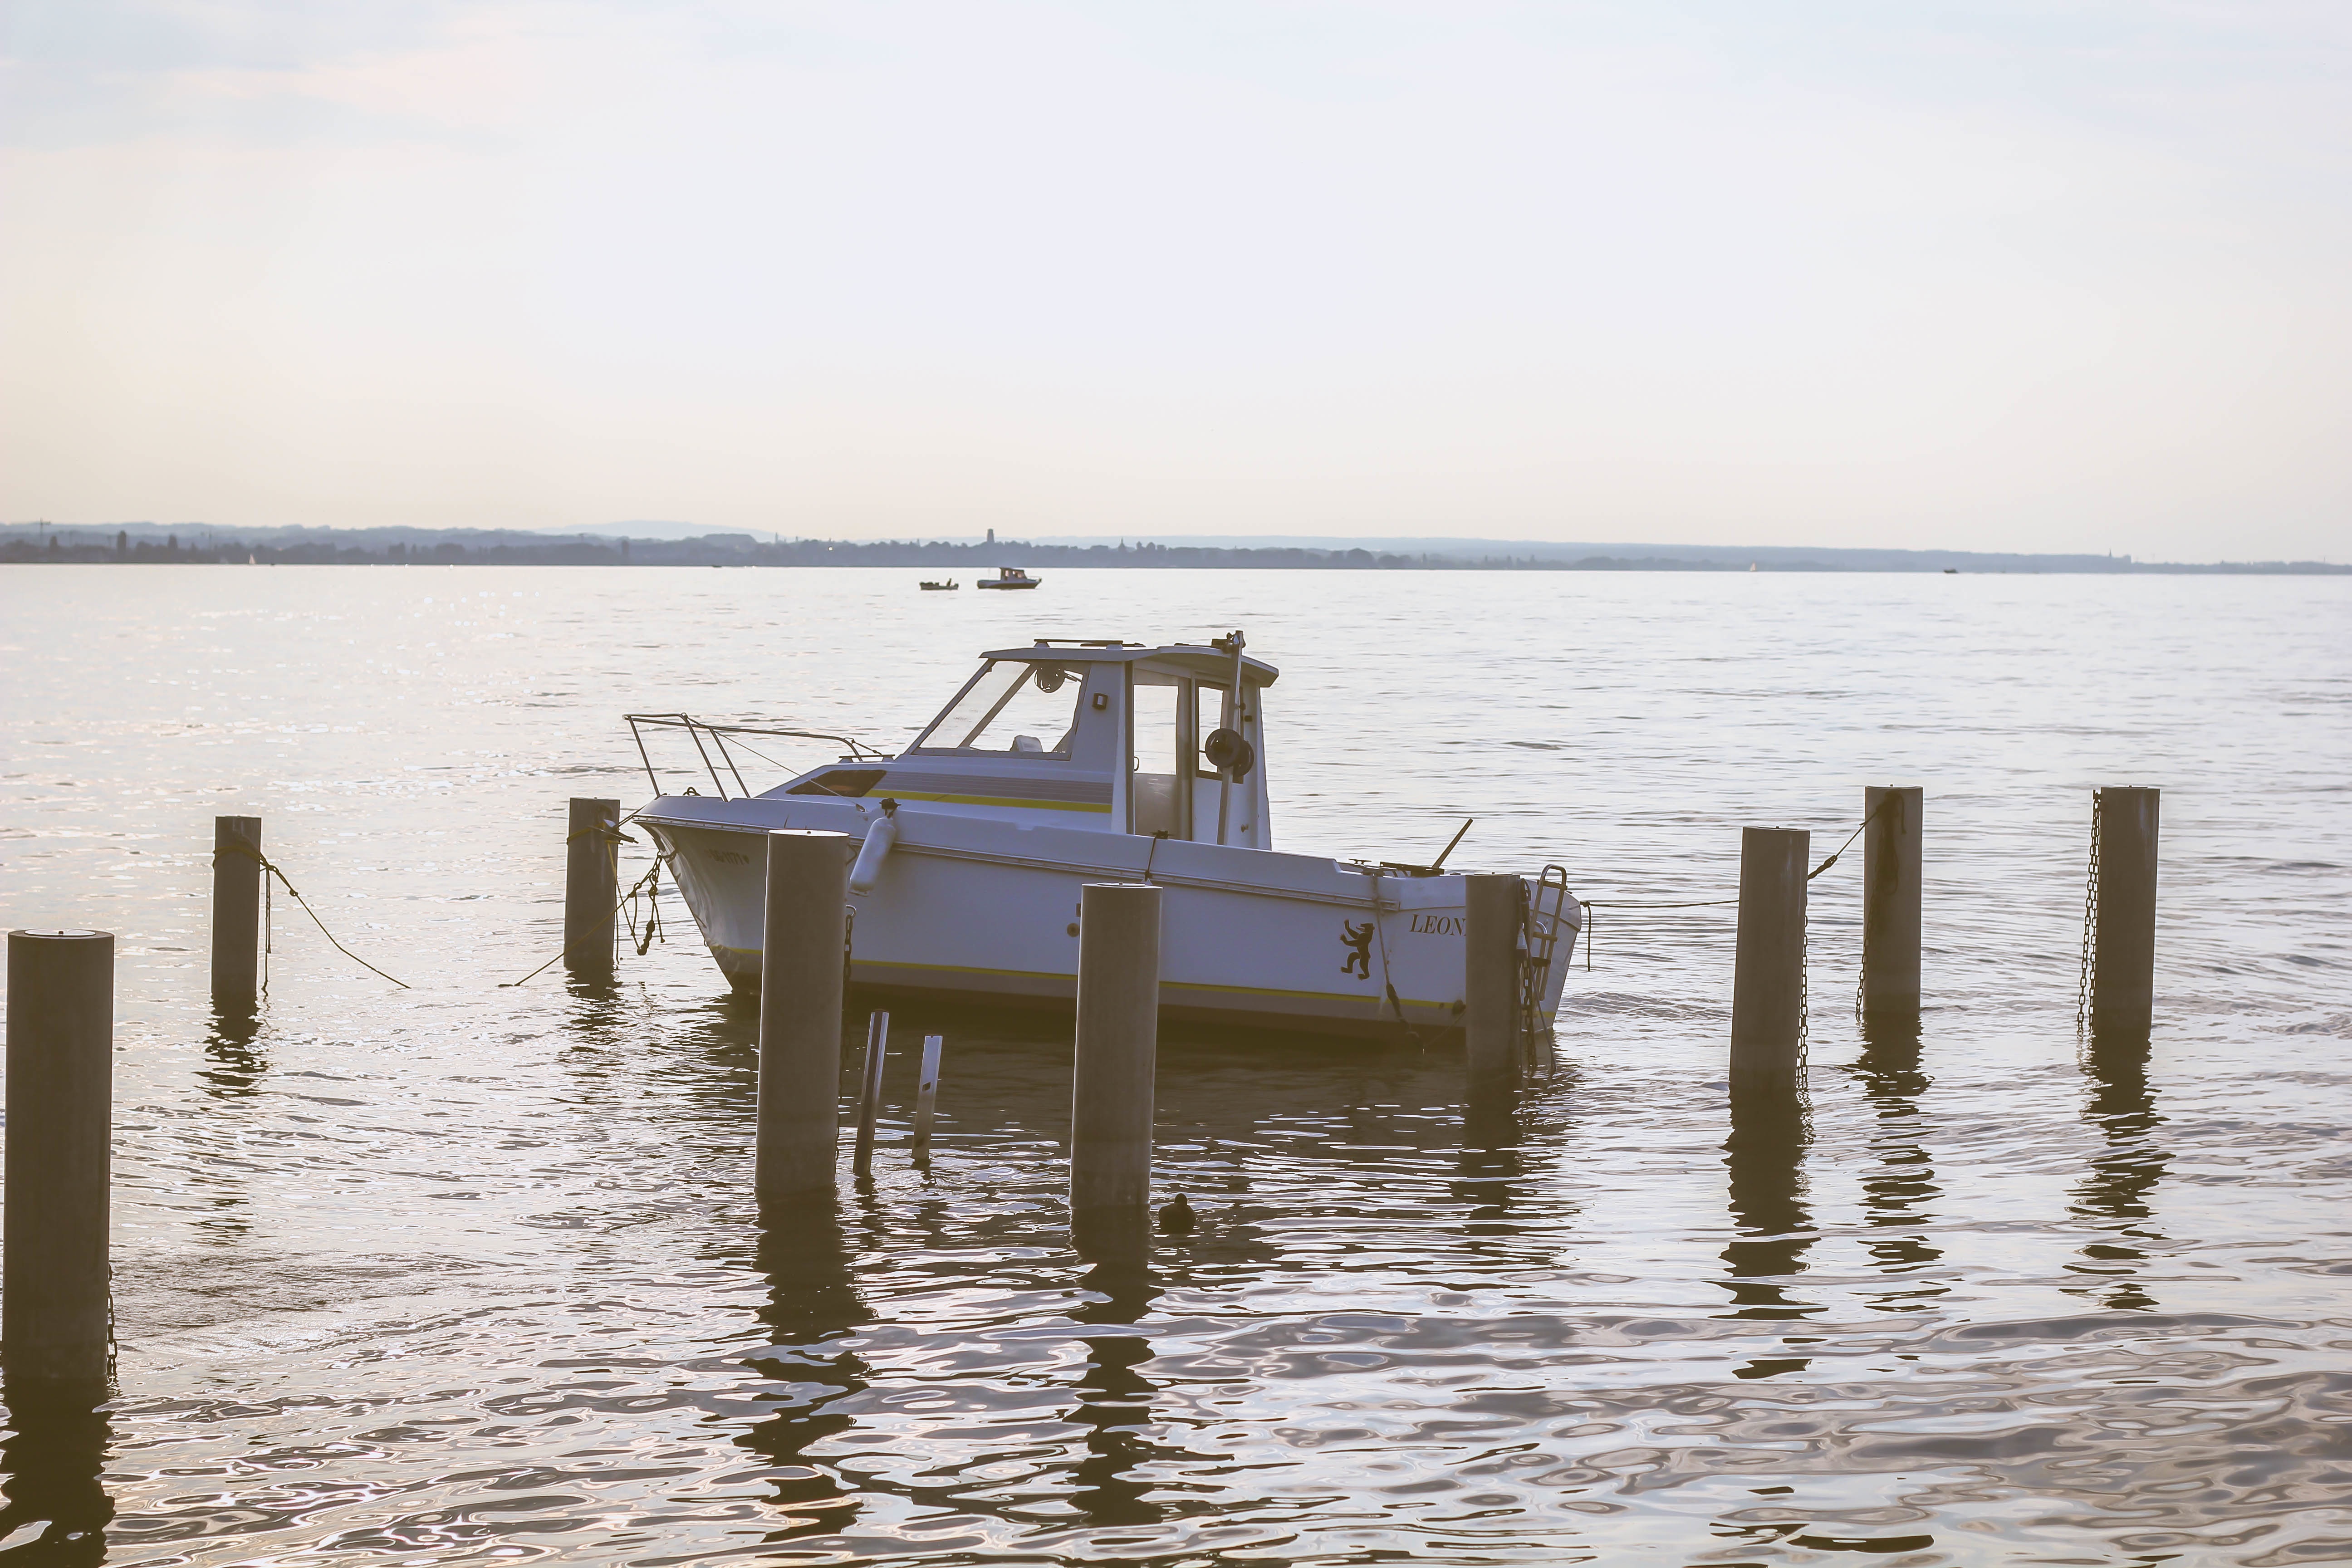
sea, coast, water, dock, boat, shore, lake, vehicle, bay, boating